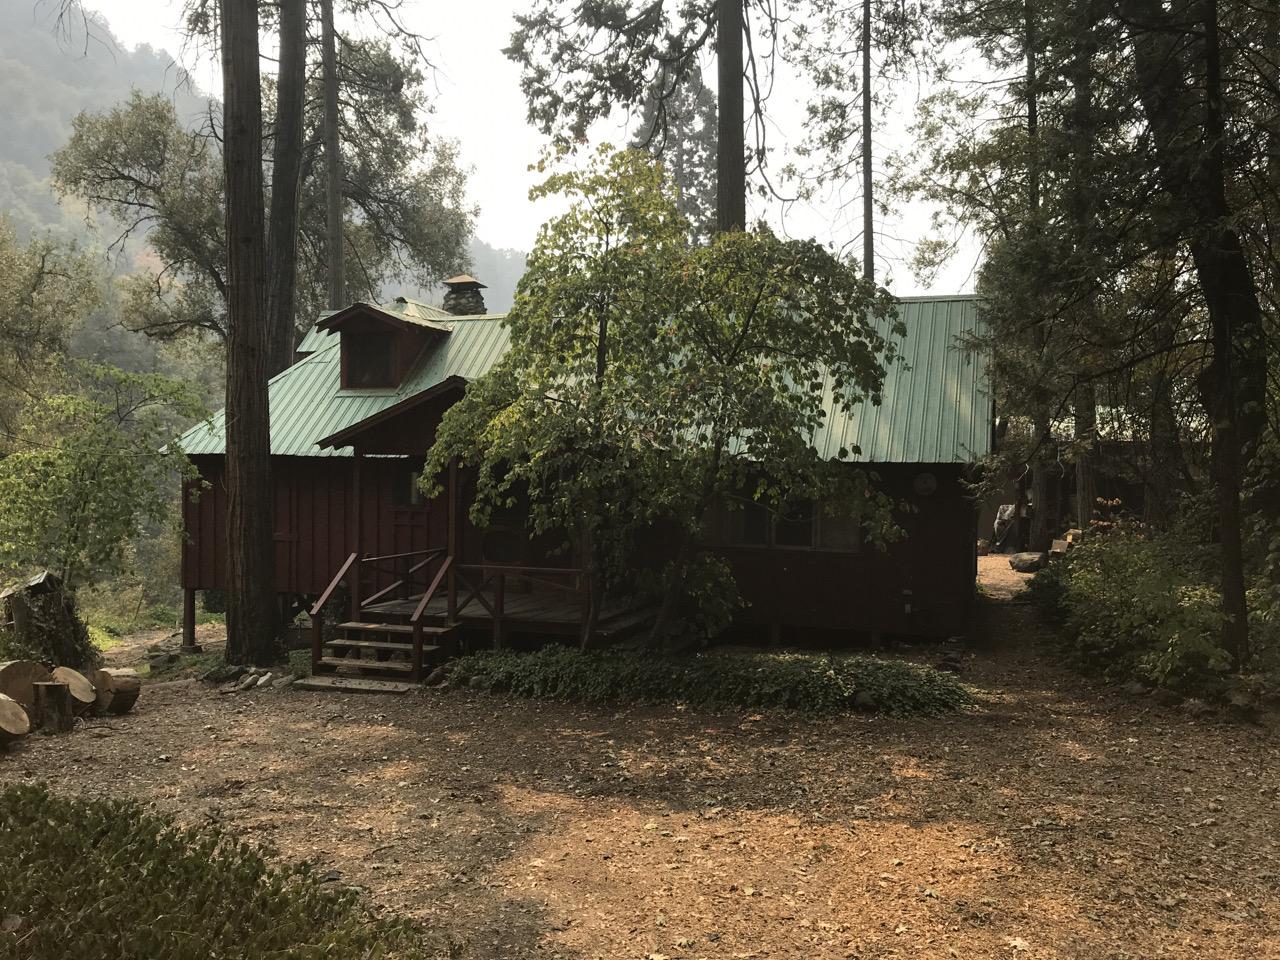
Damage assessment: no_damage